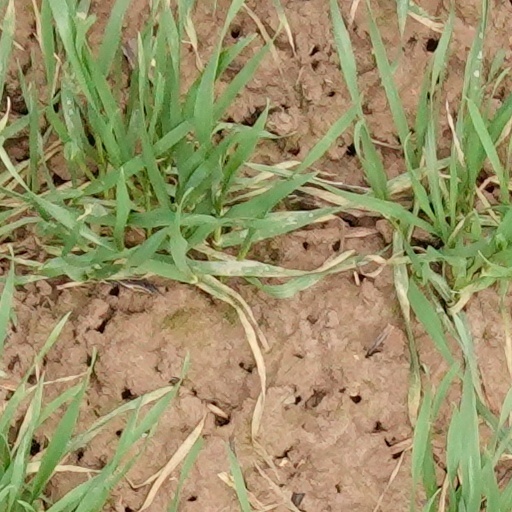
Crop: wheat